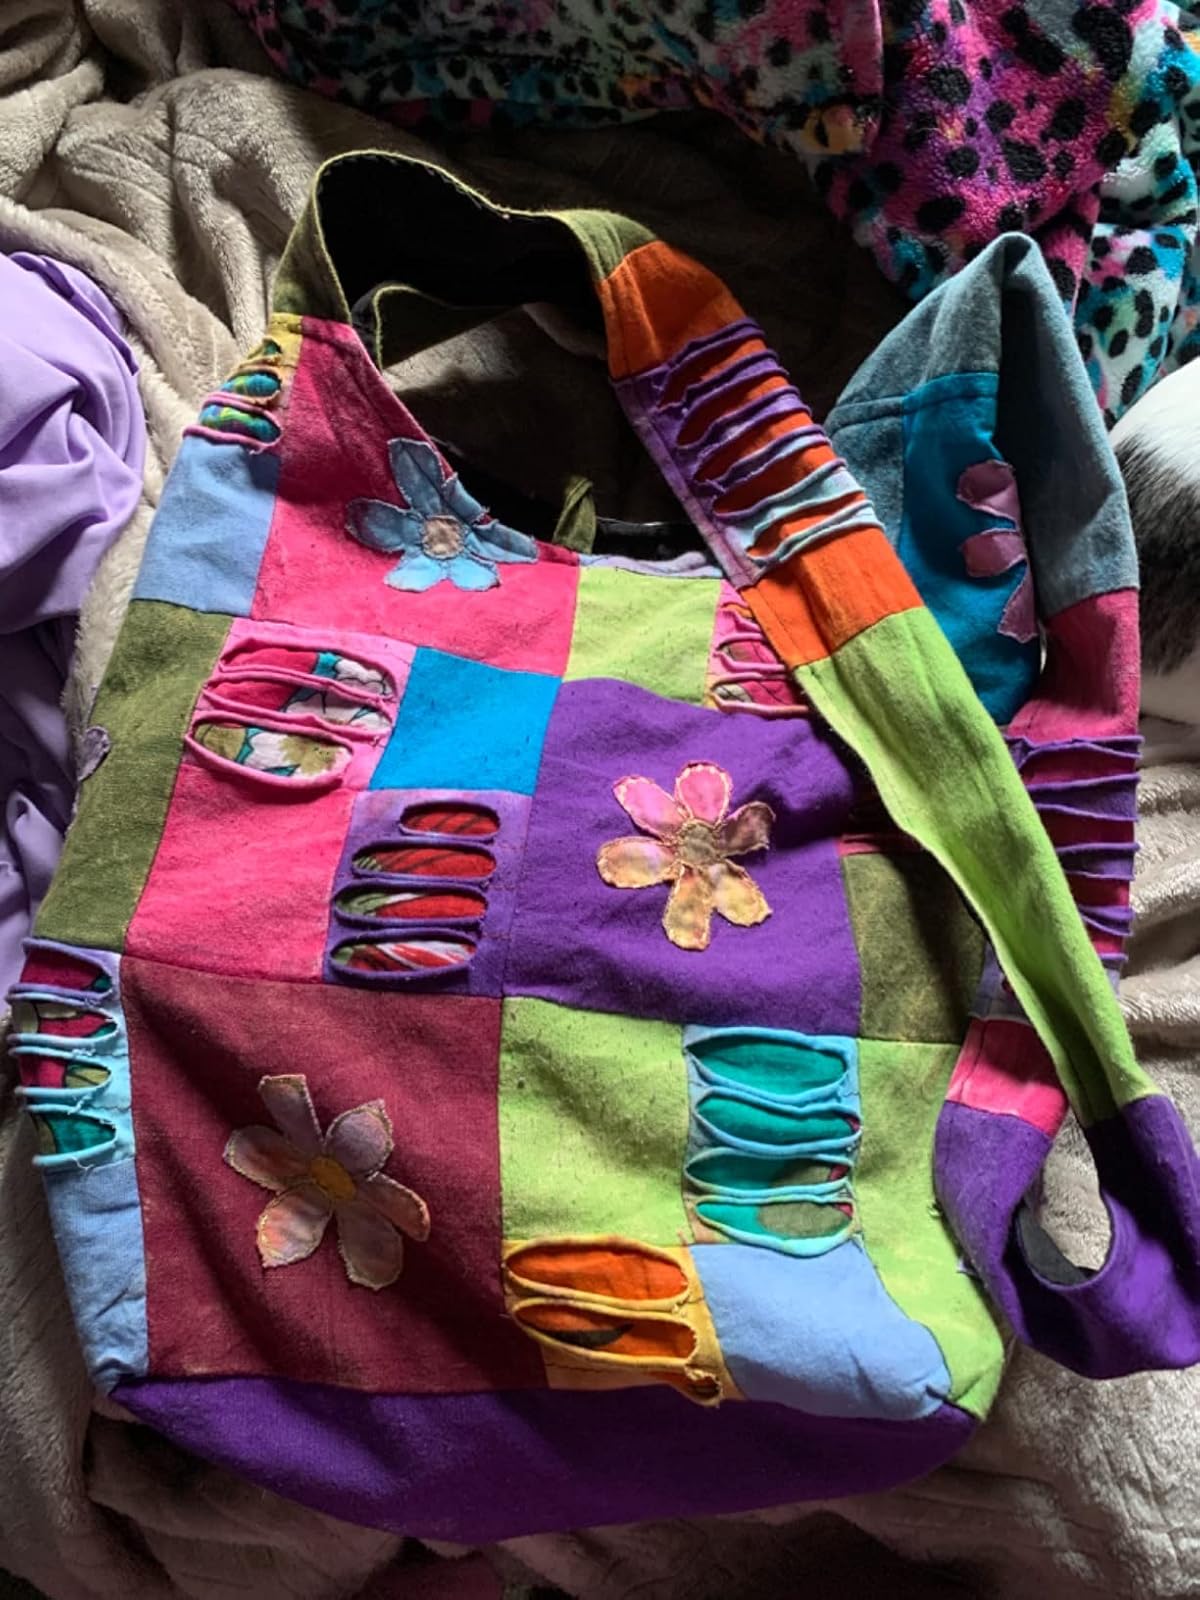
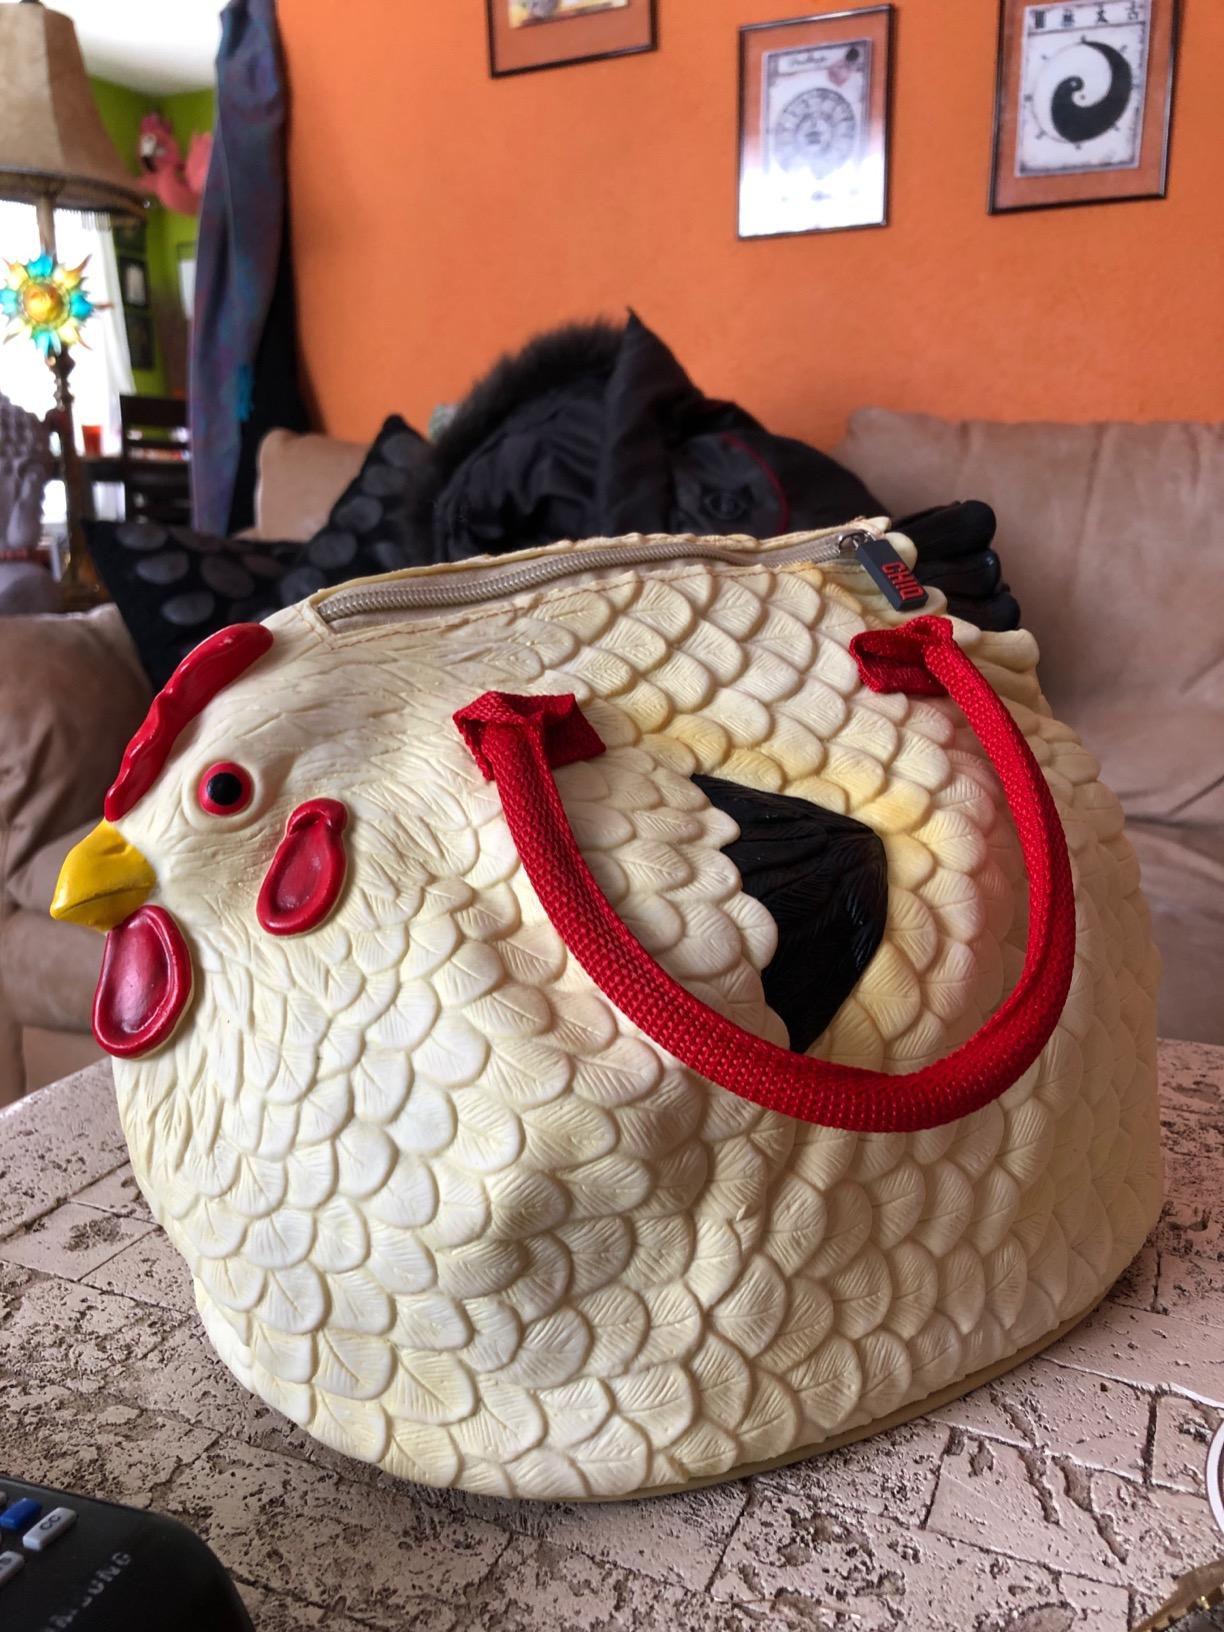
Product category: accessories_handbag
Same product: no